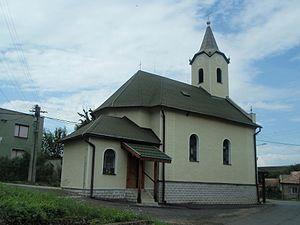
Dubno est une commune du district de Rimavská Sobota, dans la région de Banská Bystrica, en Slovaquie.